List of Burger King products

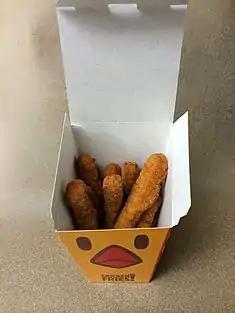
A nine-piece order of BK Chicken Fries

Burger King and its Australian franchise Hungry Jack's have had a variety of fish sandwiches in their product portfolio since 1975. The Whaler sandwich was the first iteration, designed to compete with rival burger-chain McDonald's